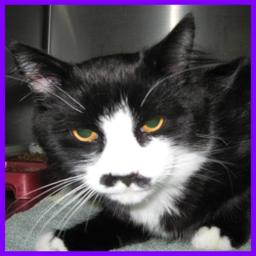
Animal: cats